California State Route 1

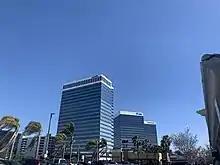
The Pacific Corporate Towers alongside PCH in El Segundo, California

PCH enters Los Angeles County and the city of Long Beach after crossing the San Gabriel River. SR 1 then continues northwest through the city to its junction with Lakewood Boulevard (State Route 19) and Los Coyotes Diagonal at the Los Alamitos Circle, more than from the coast. From the traffic circle, it continues inland west through Long Beach, including approximately one mile adjacent to the southern boundary of Signal Hill. PCH is marked as such in Long Beach, but originally bore the name of Hathaway Avenue east of the traffic circle and State Street west of there. PCH then passes through the Los Angeles districts of Wilmington and Harbor City. While bypassing the immediate coastline of Palos Verdes, SR 1 continues to head west into the cities of Lomita and Torrance along the route of the former Redondo-Wilmington Boulevard.